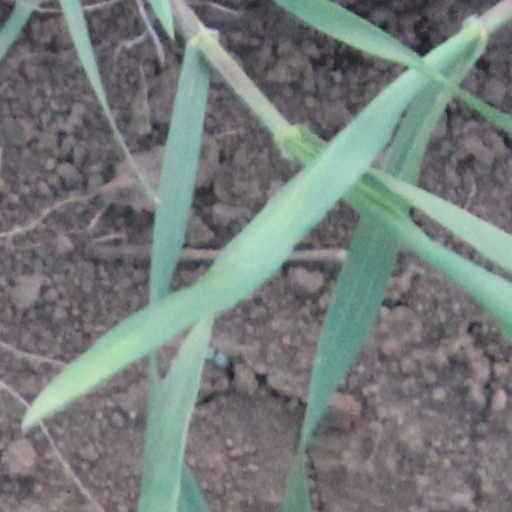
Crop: wheat